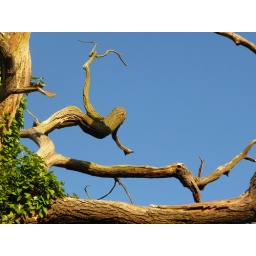
proof positive that when the clouds clear away there is blue sky over England